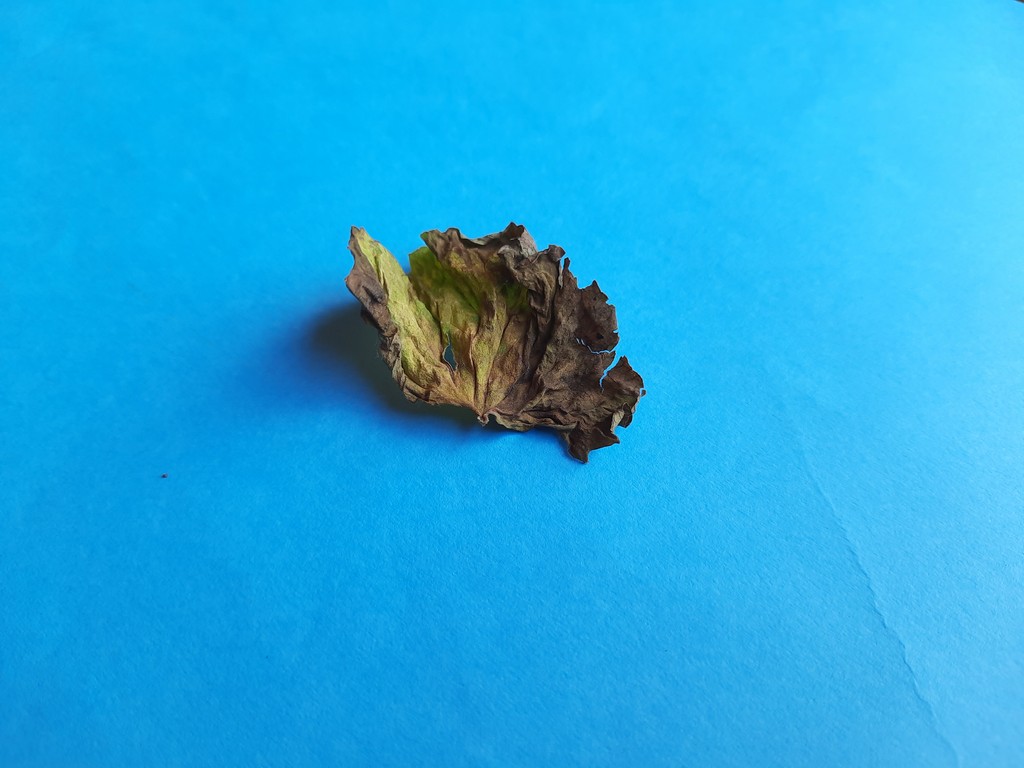
Label: Dried